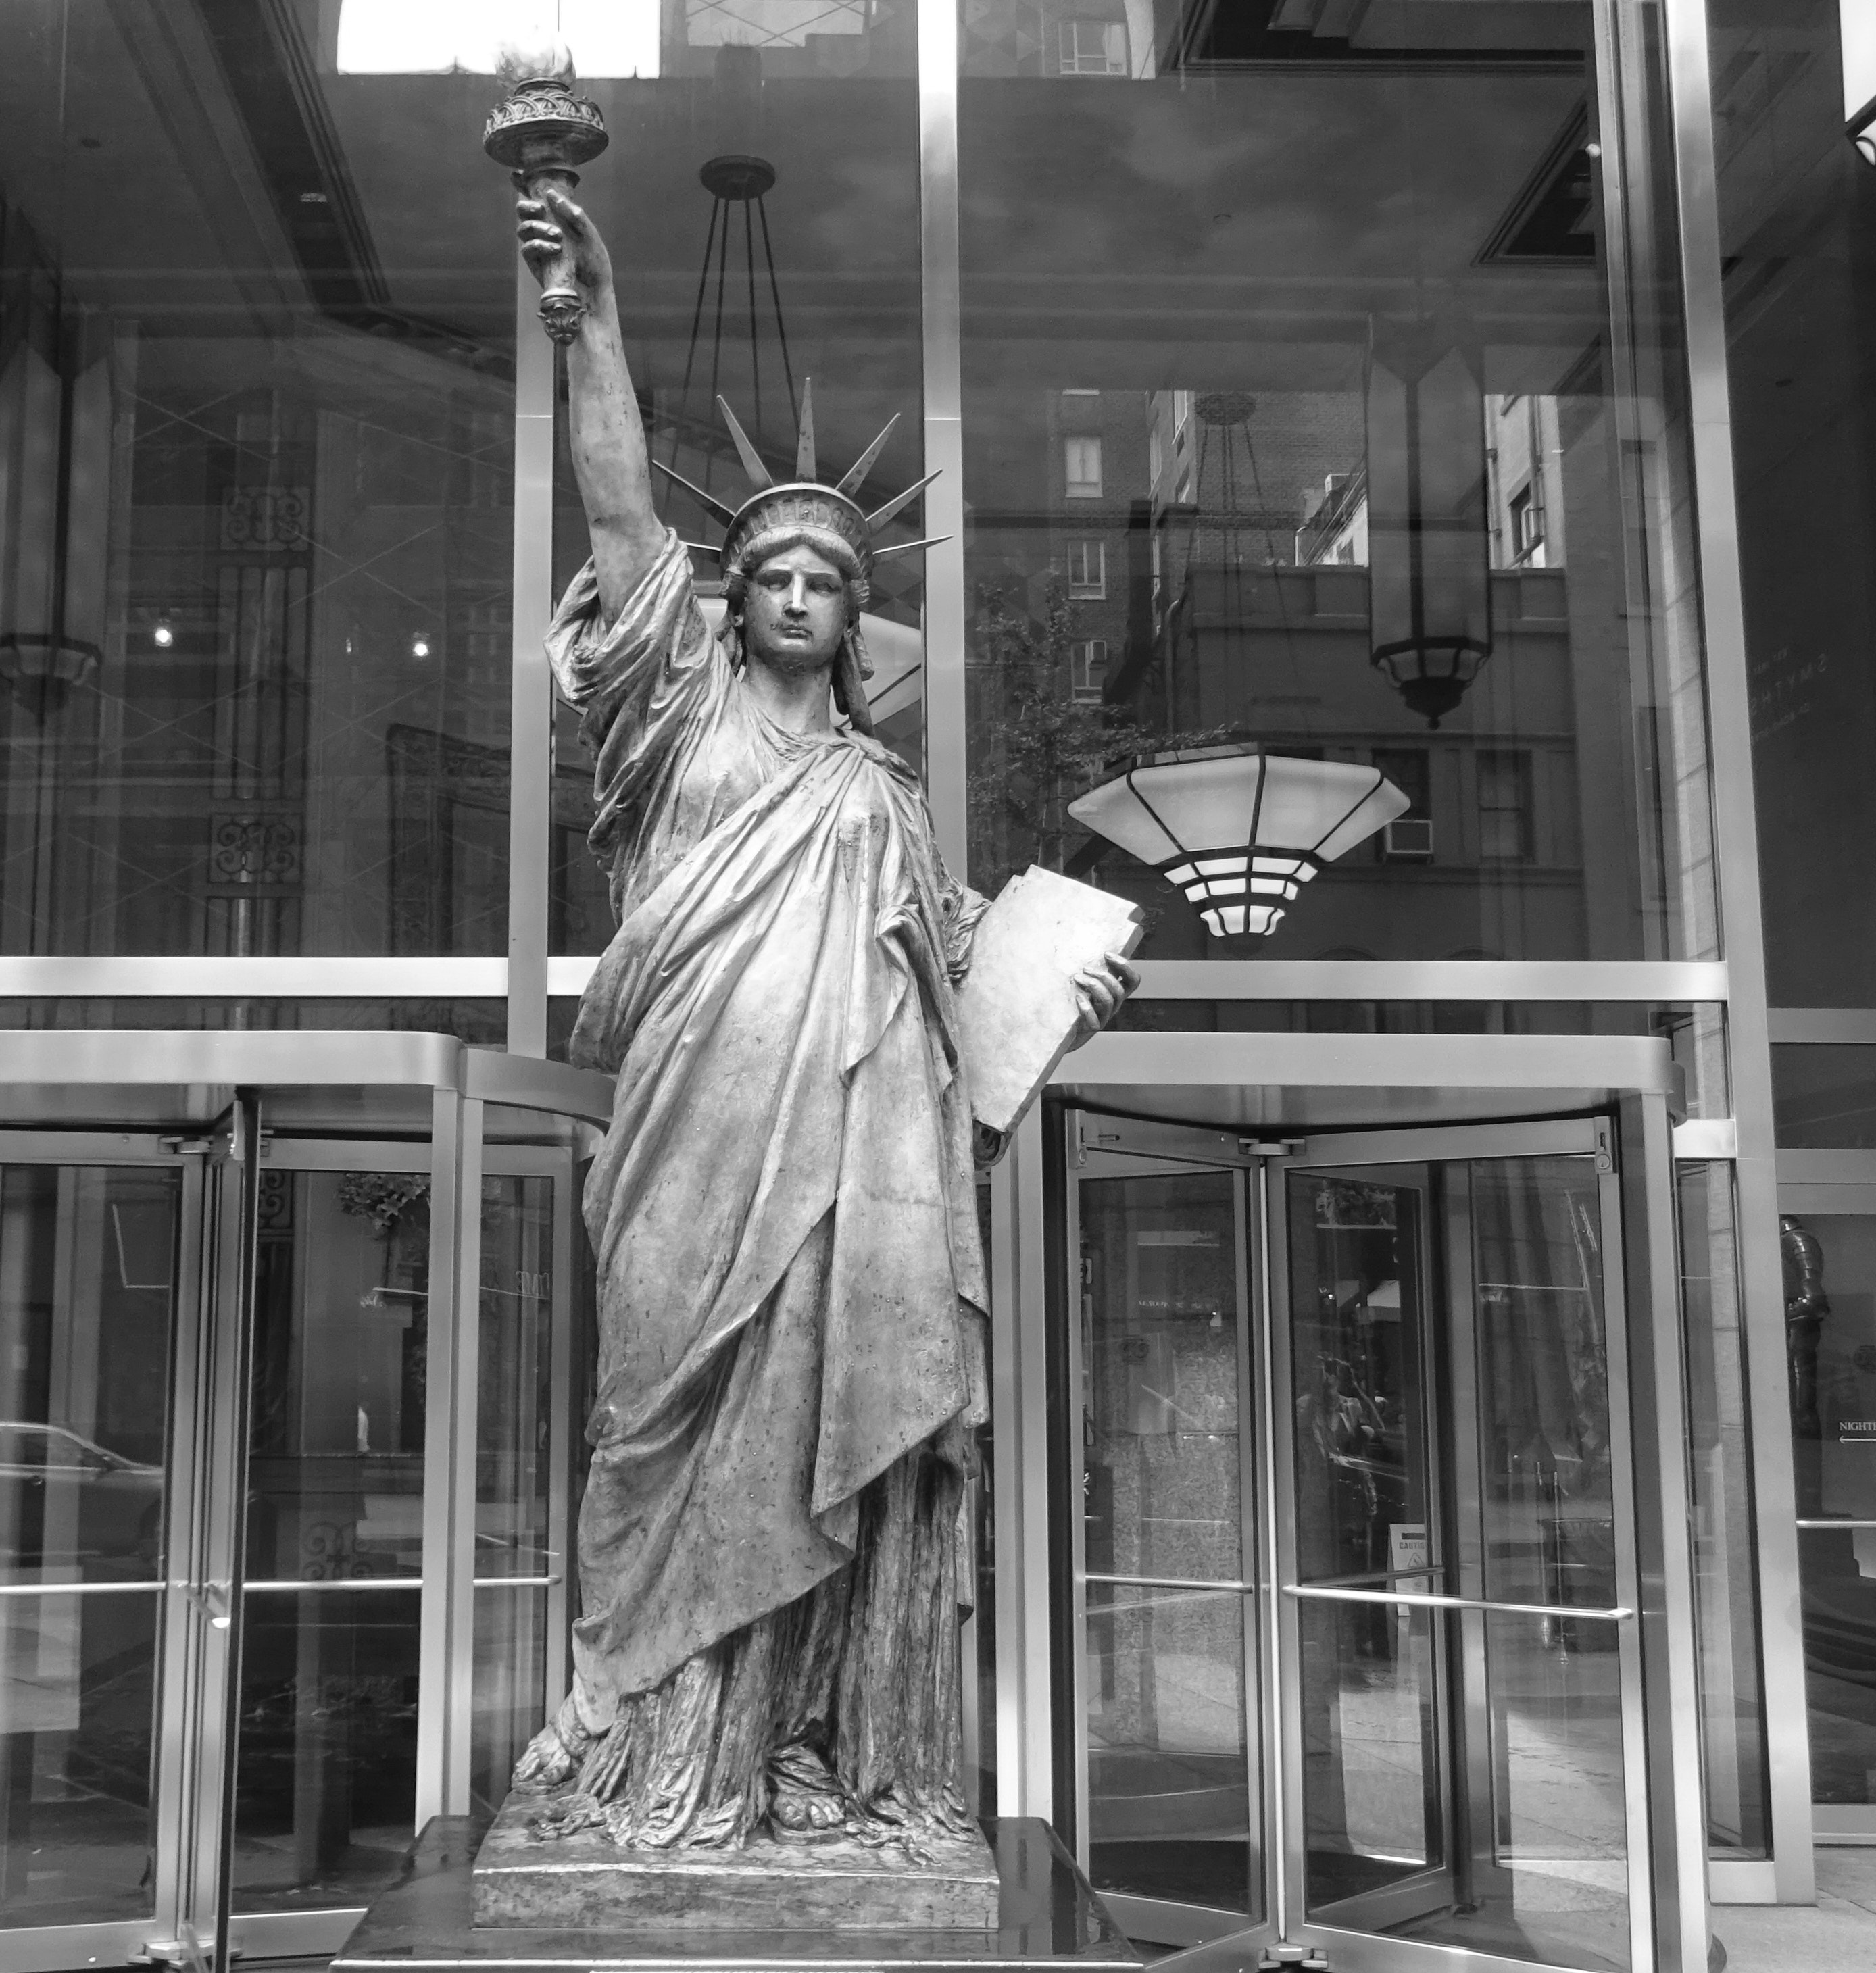
statue, standing, black and white, snapshot, sculpture, monochrome, monument, photography, art, architecture, monochrome photography, stock photography, window, style, building, classical sculpture, facade, street